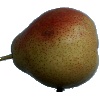
Label: pear_forelle